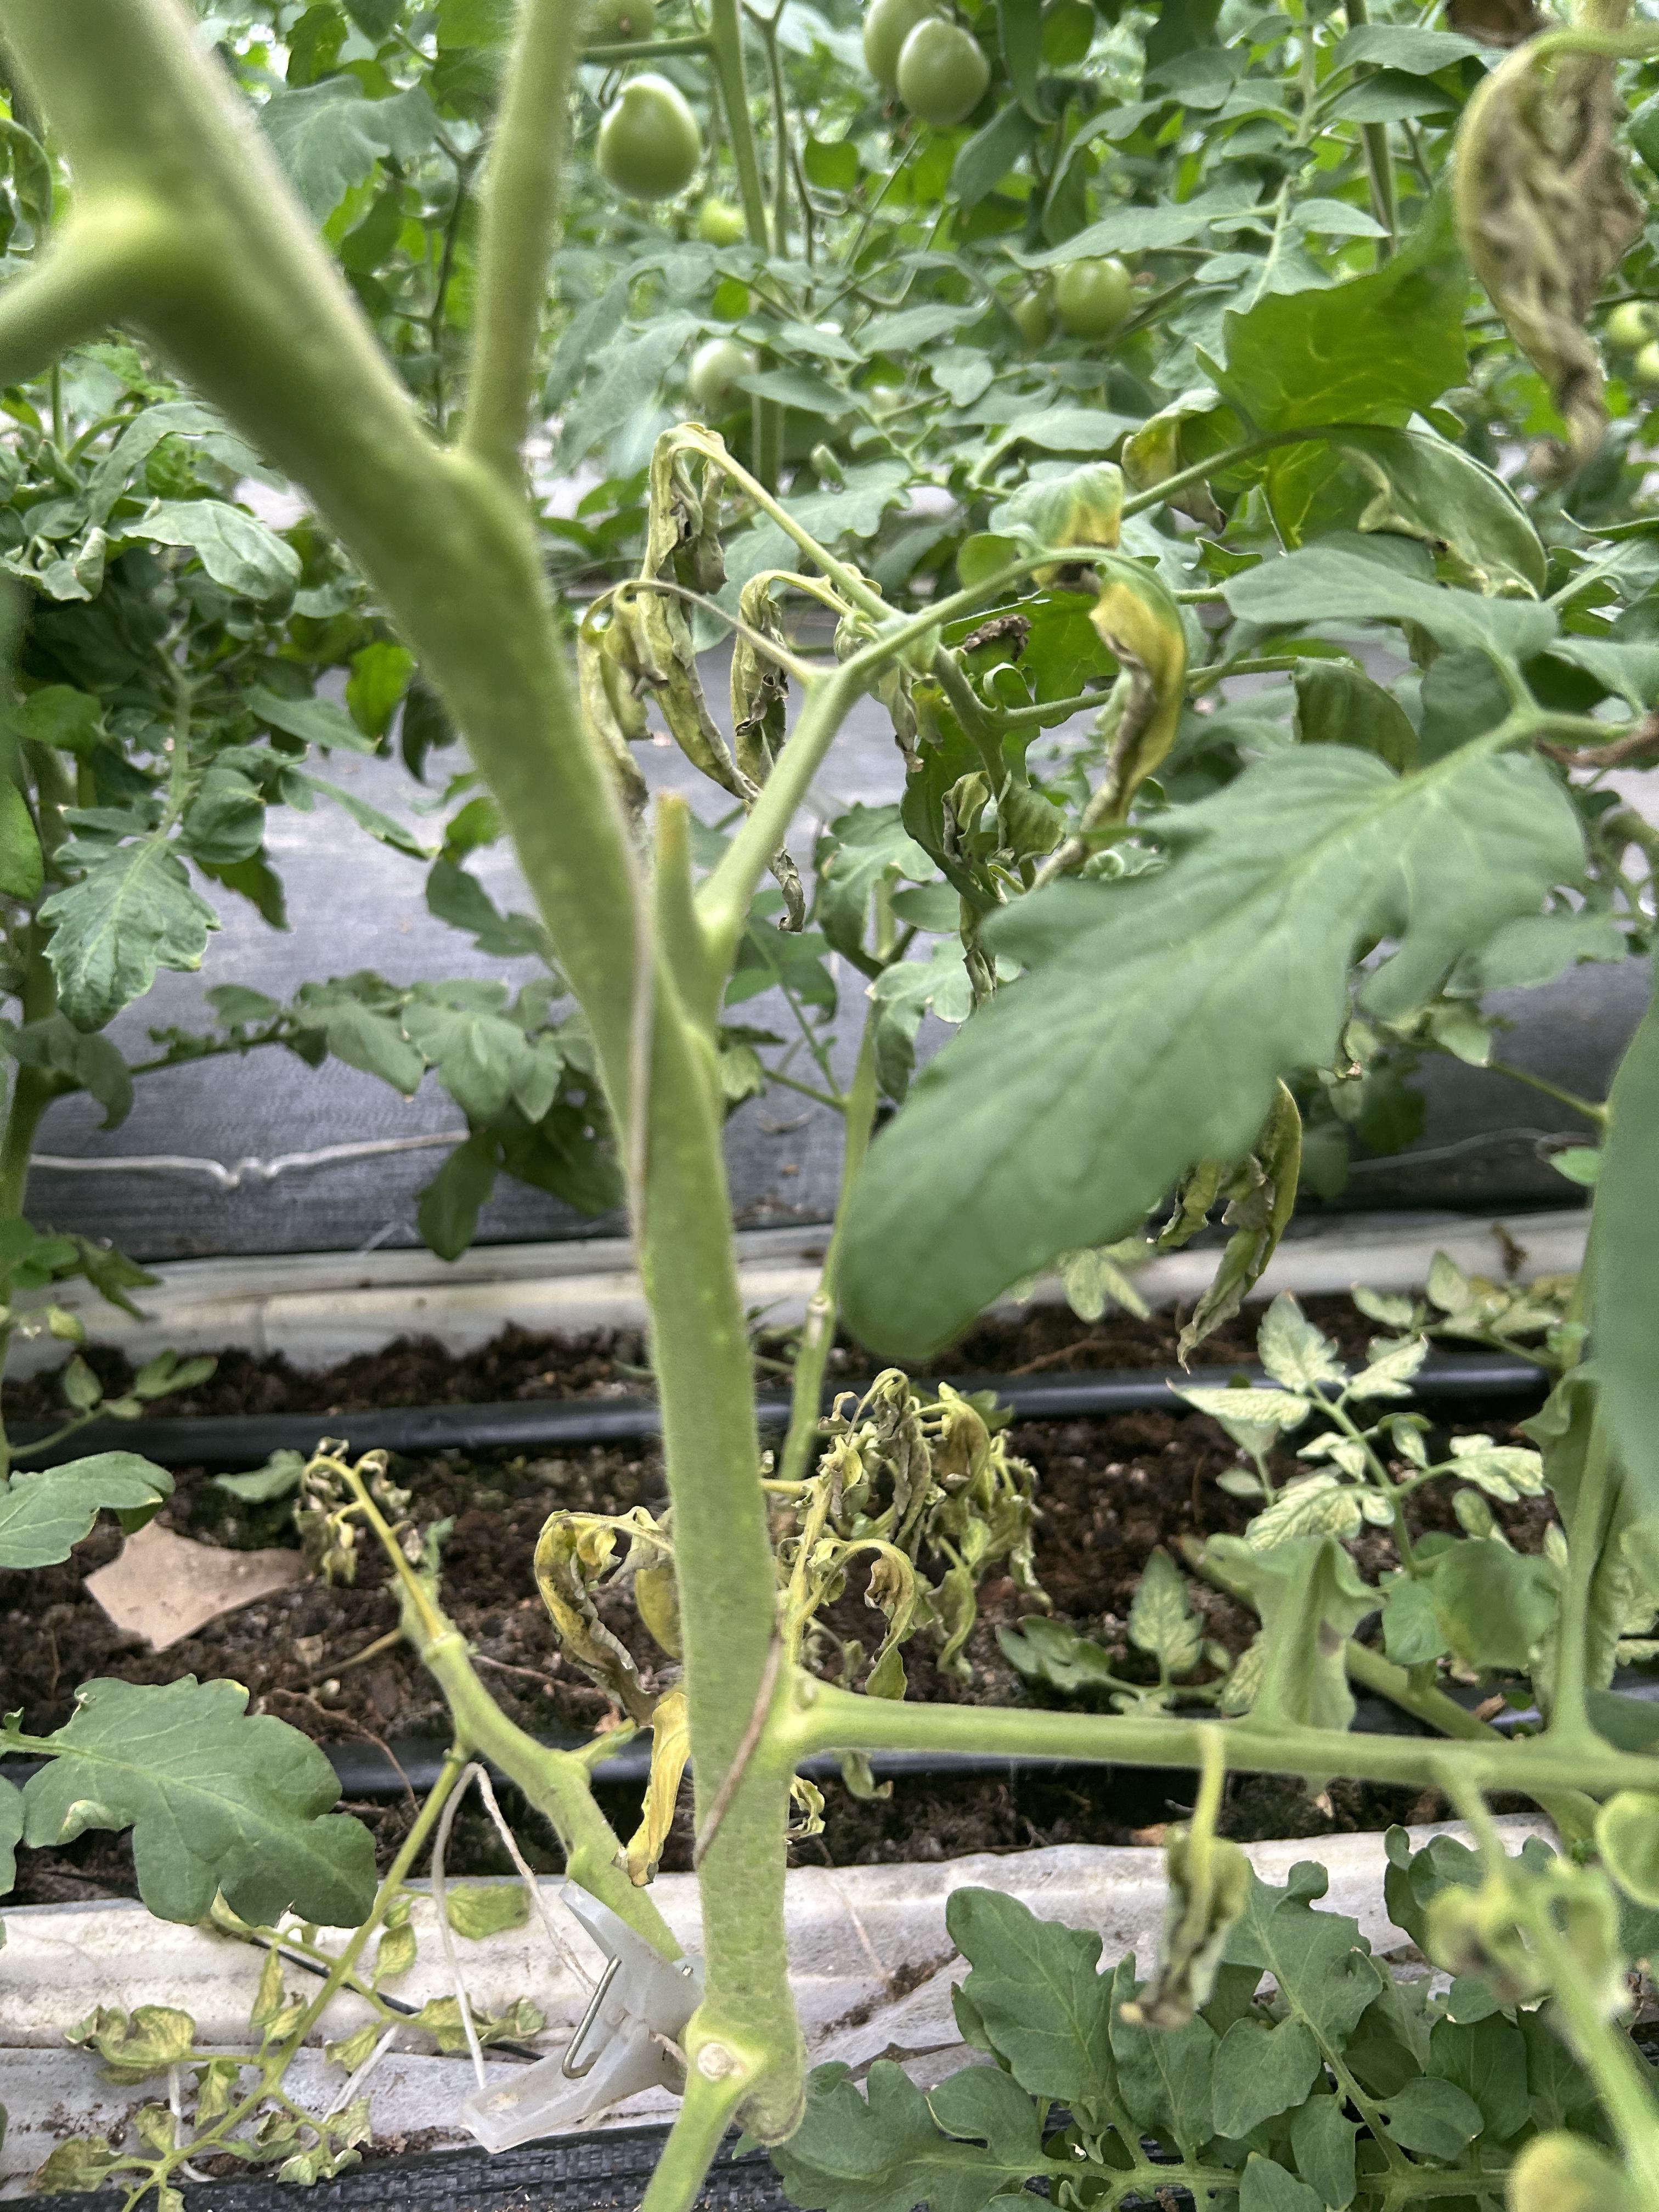
Disease: Wilt